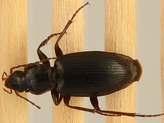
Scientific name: Calathus advena
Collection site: Niwot Ridge Mountain Research Station Site (NIWO), plot NIWO_002